Ballet dancer

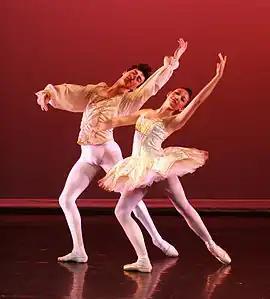
Dancers performing "Paquita" grand "pas de deux" entrée

Traditionally, gender-specific titles are used for ballet dancers. In French and Italian, gender-neutral words for such purposes simply never existed (at least historically), and customary usage in English-speaking ballet companies was originally borrowed from those languages. In French, a male ballet dancer is referred to as a "" and a female as a "". In Italian, a "" is a female who typically holds a principal title within a ballet company; the title for equally ranked males is "". In Italian, the common term for a male dancer is "danzatore" and a female dancer is a "danzatrice".